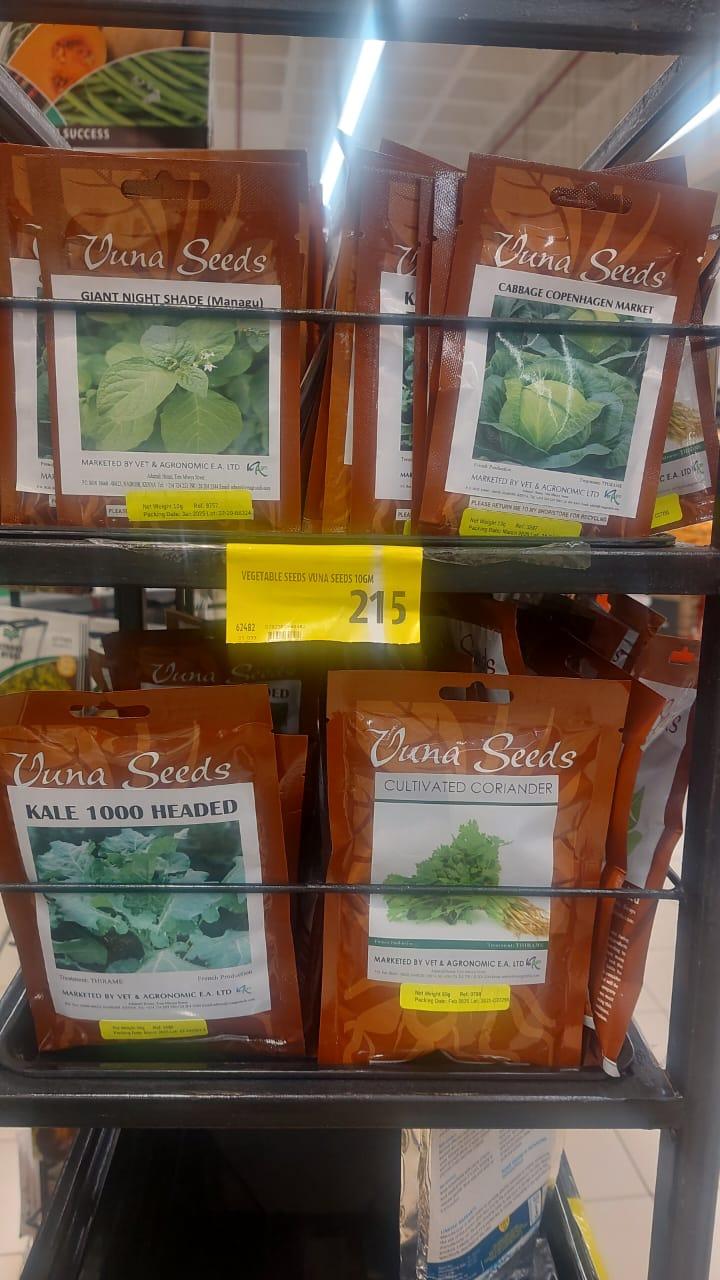
Eneo lenye maji ya asili ya mto, yaliyopita kandokando ya eneo kavu, pamoja na miti michache yenye rangi ya kijeshi kilichokoza, na mawe na miamba iliyosimama pembezoni mwa maji, na majani makavu yenye rangi ya manjano.